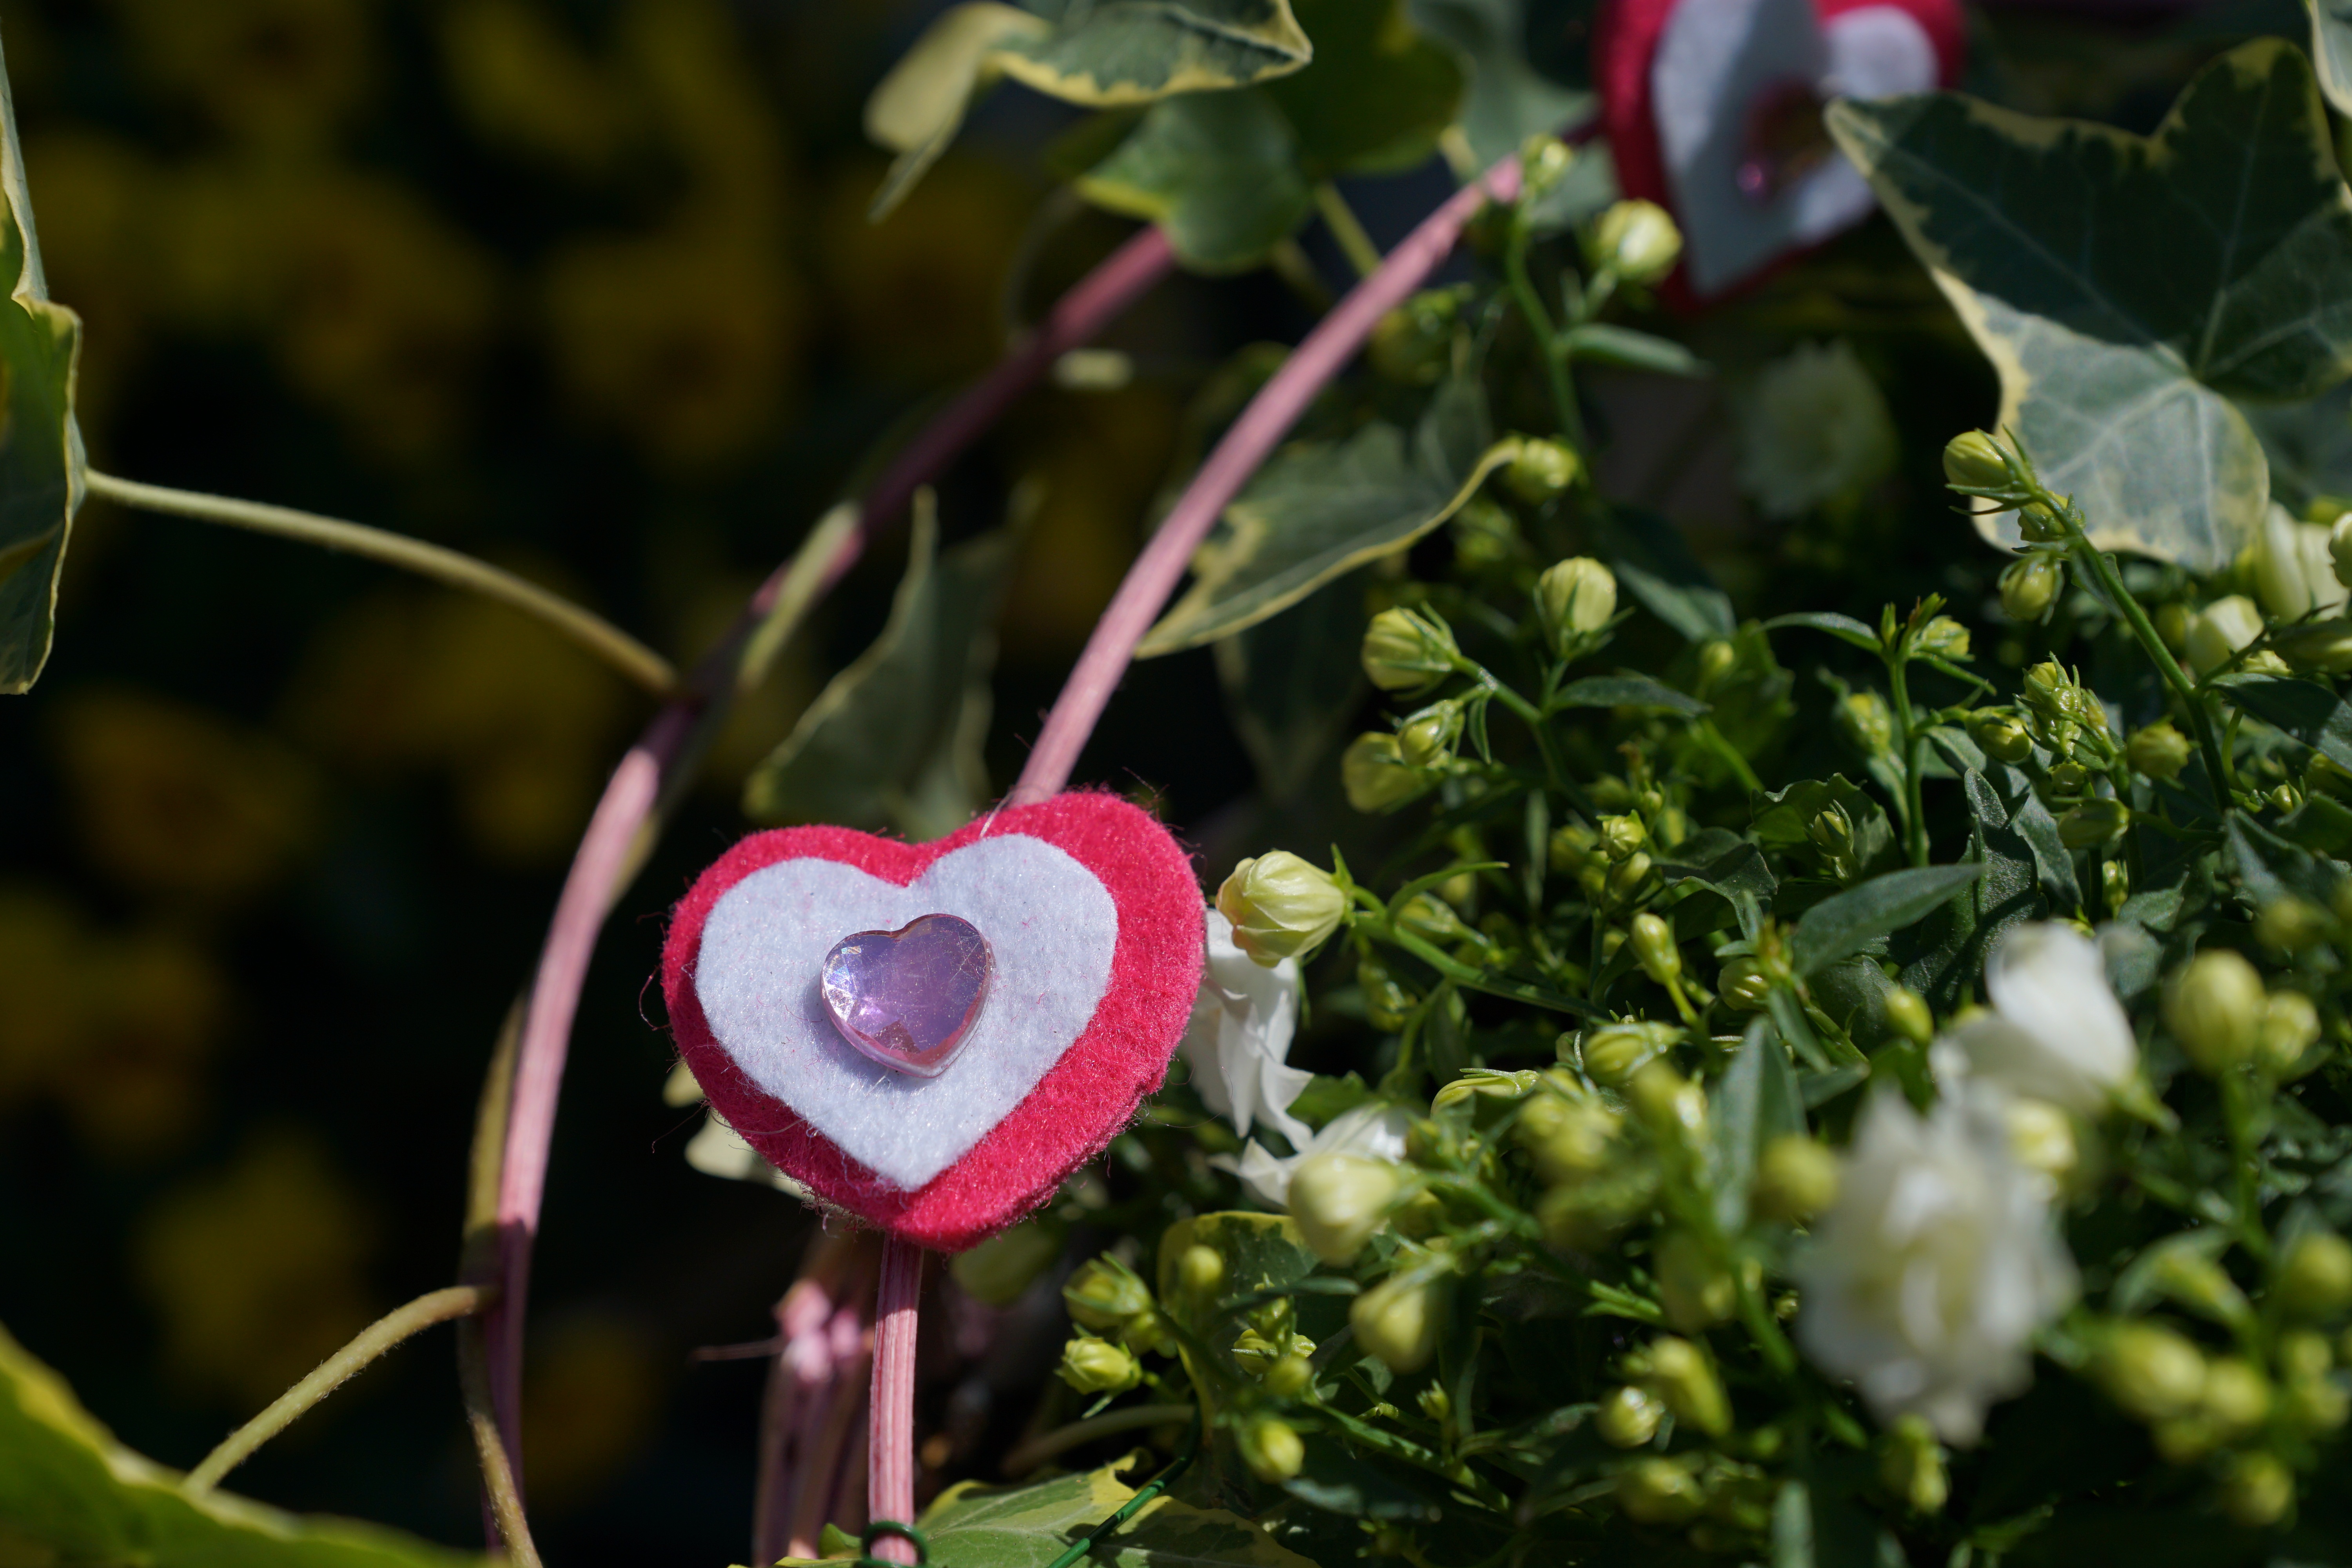
blossom, plant, leaf, flower, petal, stone, love, heart, gift, green, botany, garden, pink, flora, fabric, strauss, floristry, give, macro photography, tinker, flowering plant, land plant